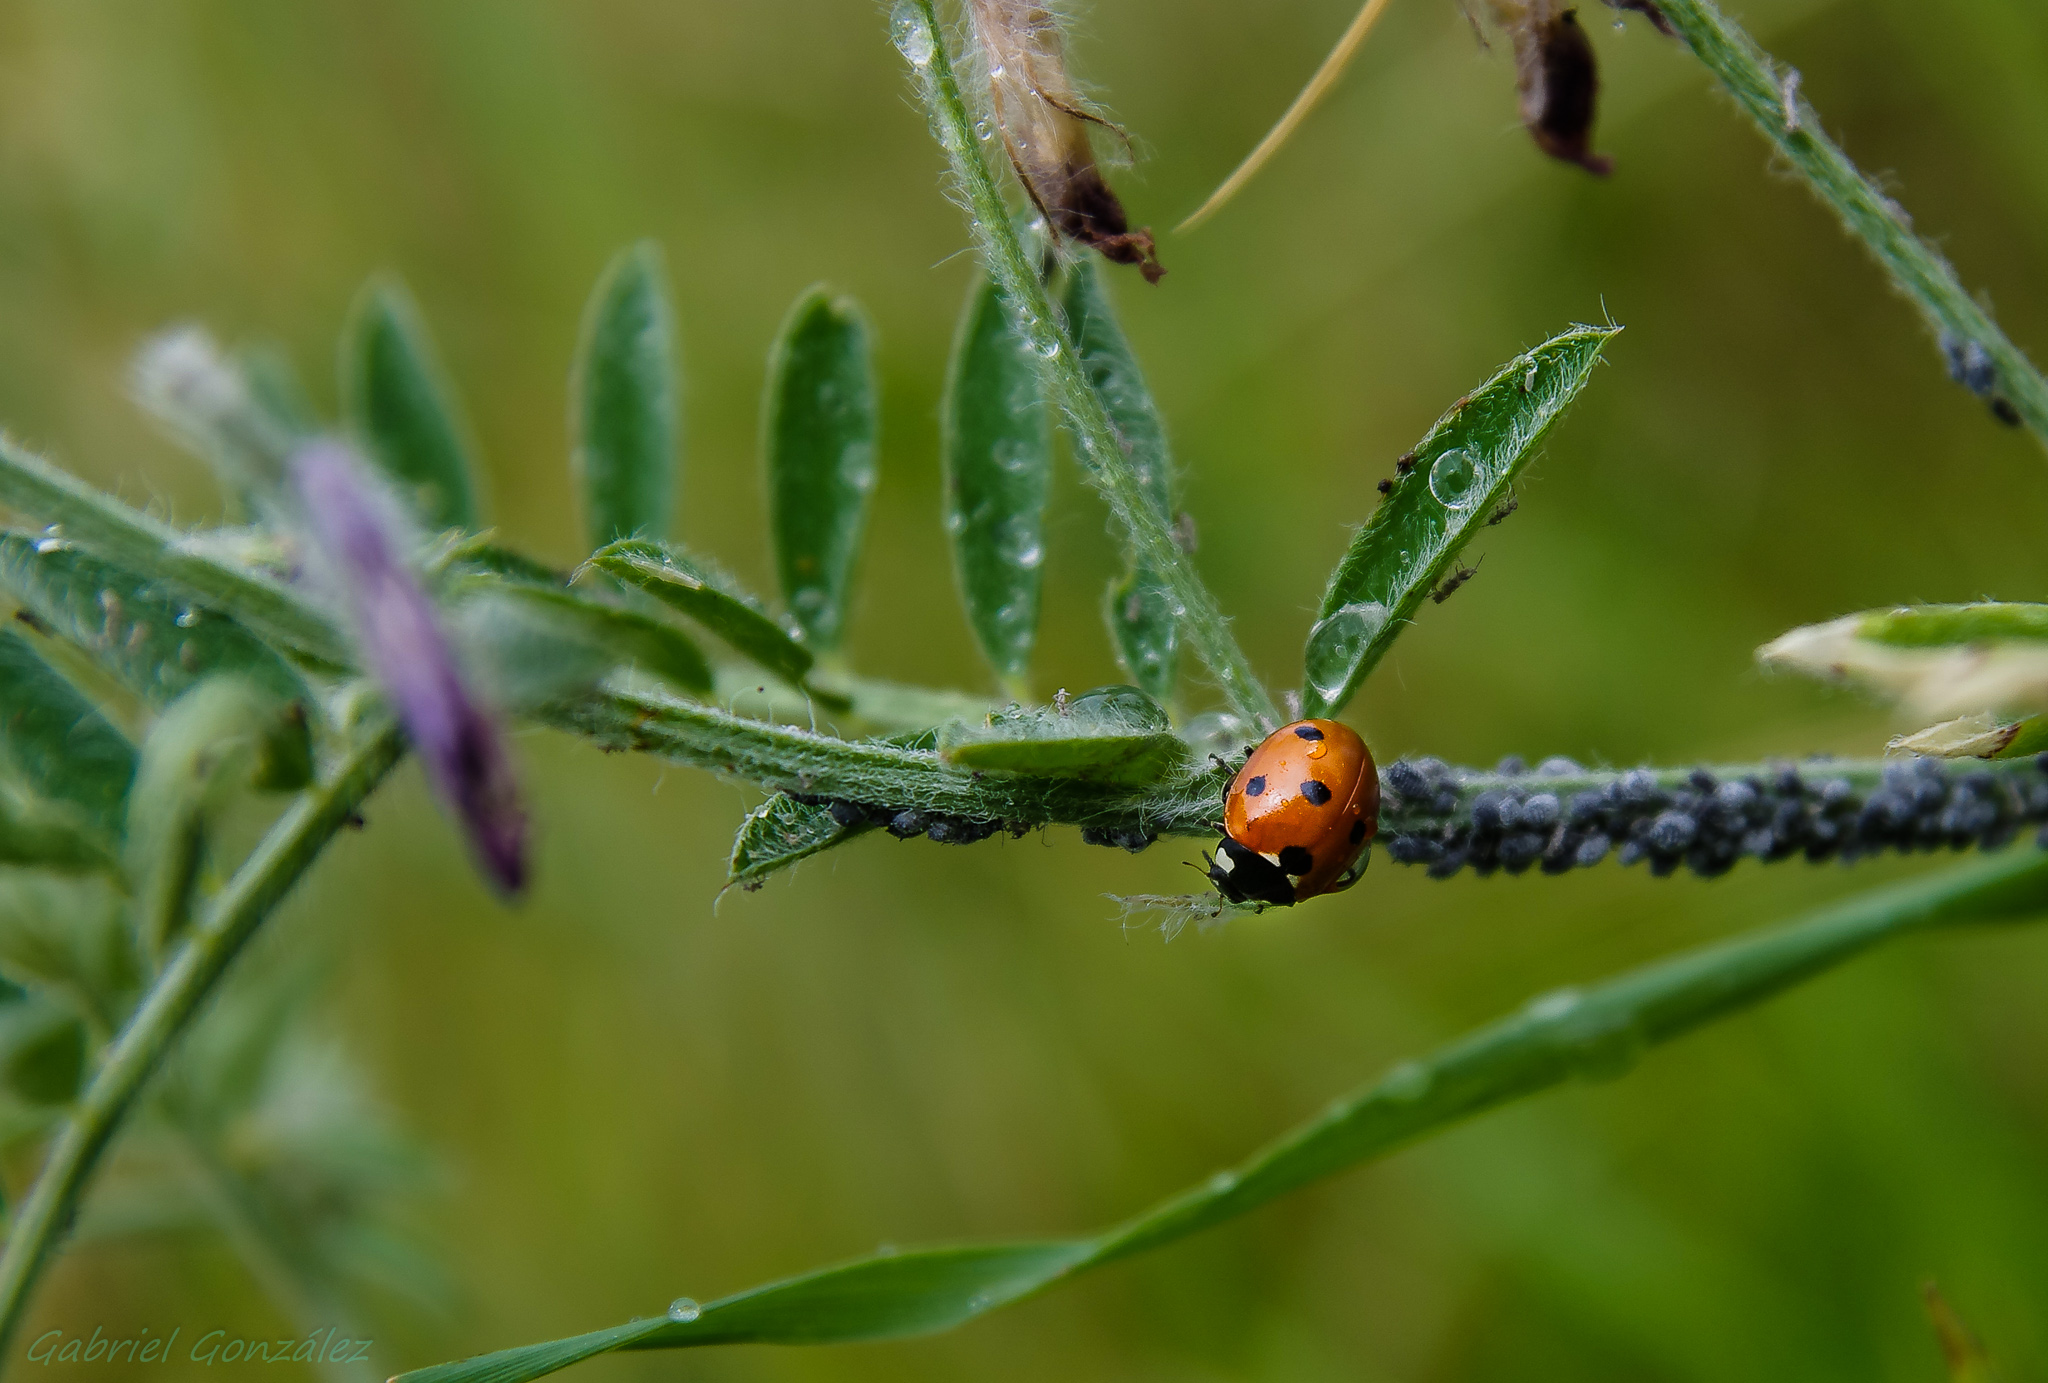
nature, grass, branch, leaf, flower, wildlife, insect, macro, botany, flora, fauna, invertebrate, wildflower, close up, animals, naturaleza, tamron1750mm, ggl1, gaby1, xovesphoto, animales, pentaxk5, gphoto, macro photography, plant stem